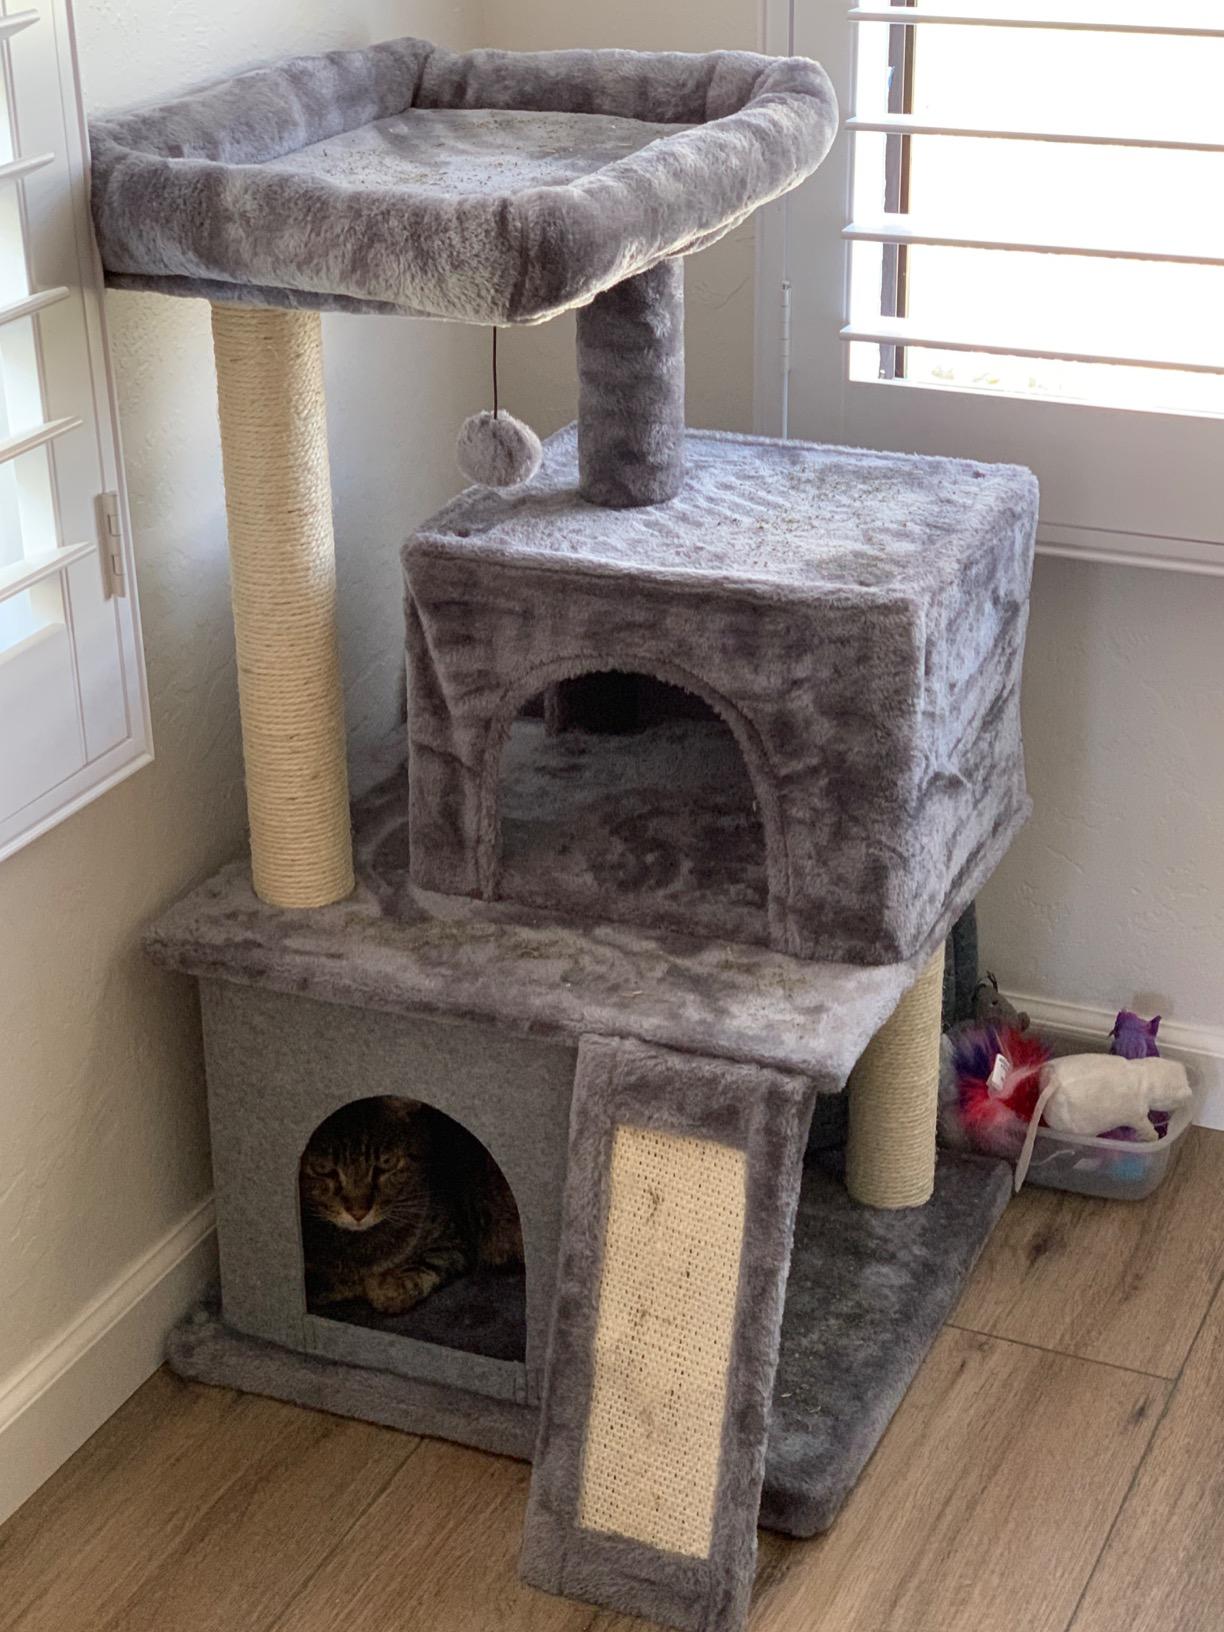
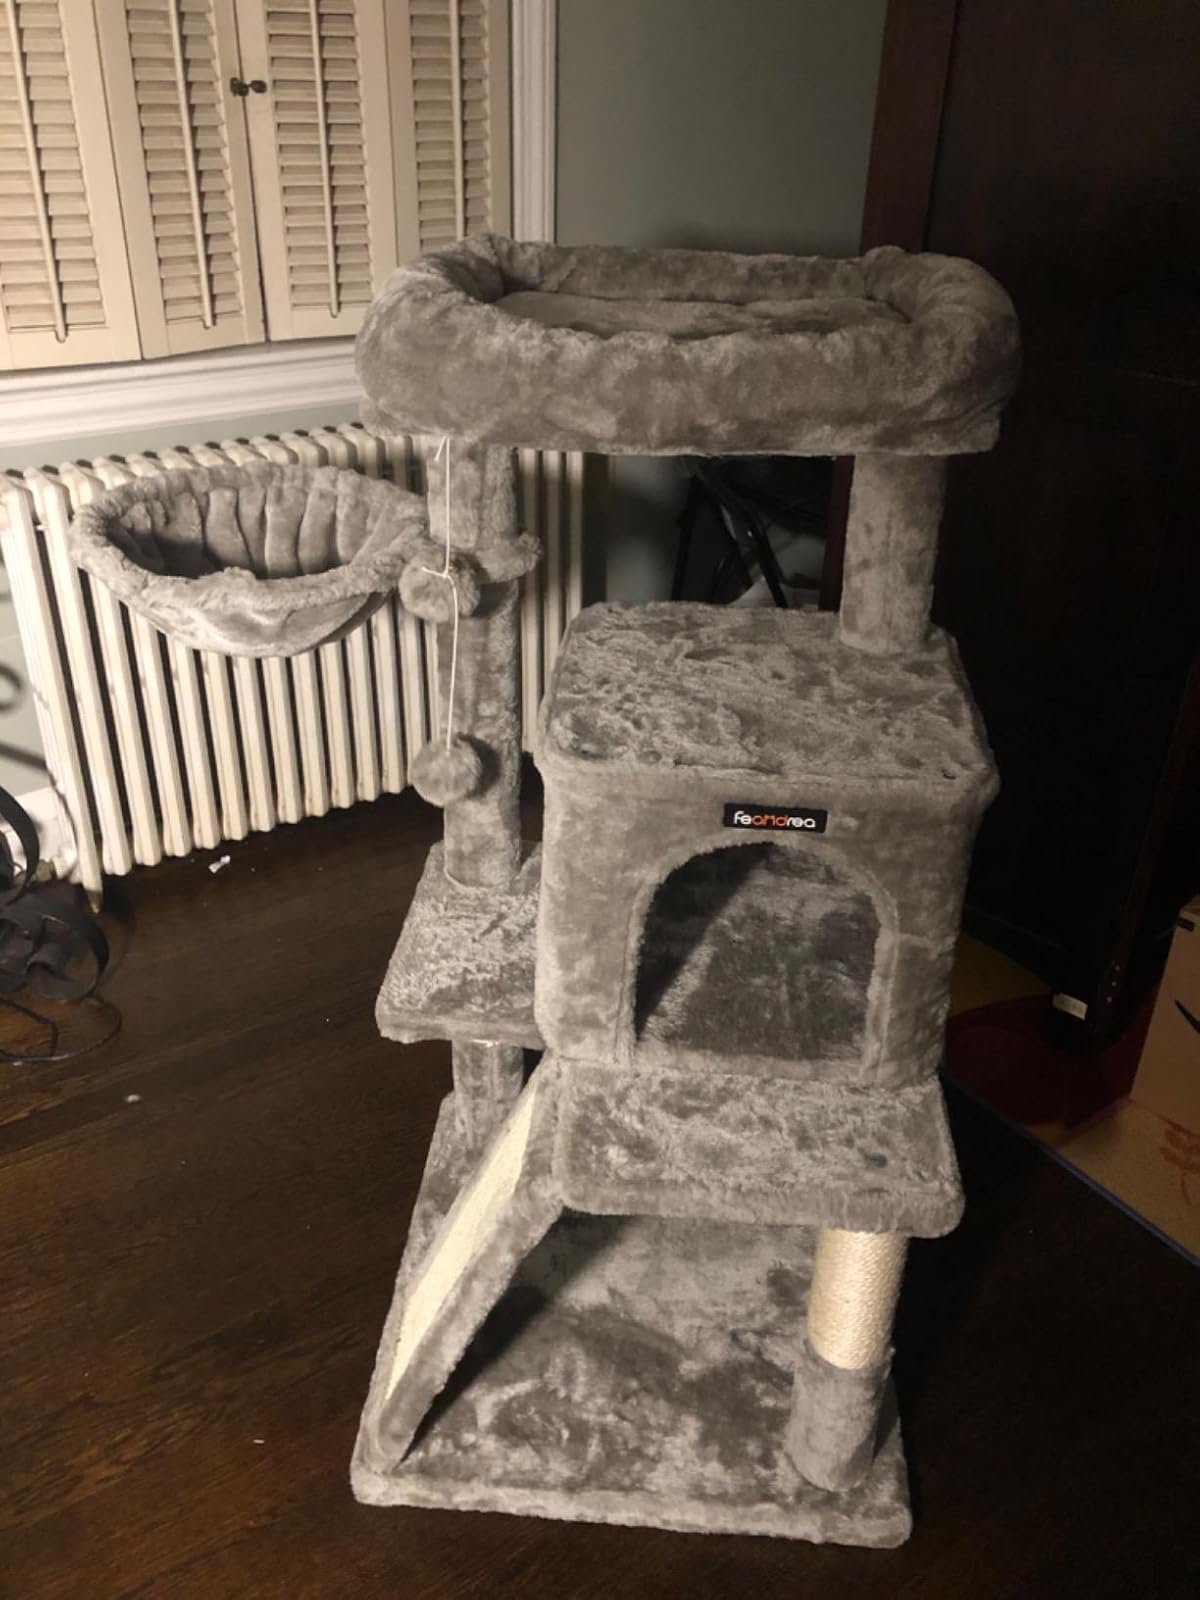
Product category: items_cat tree
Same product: no